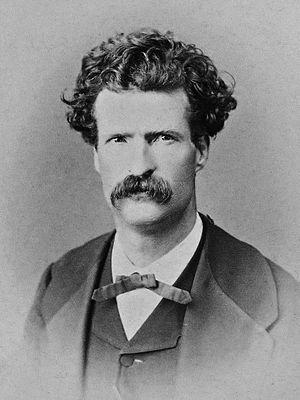
La région du Missouri fut explorée pour la première fois en 1673, par les Français du Canada, Louis Jolliet et Jacques Marquette, qui avaient traversé les Grands Lacs, remonté les rivières et effectué un portage pour basculer sur le réseau fluvial du Mississippi-Missouri. Ils rencontrent sur les terres de l'actuel Missouri des tribus indiennes, pour la plupart des Algonquins et des Sioux.
Les Abdullah Frères — un groupe de trois frères, formé de Vichen, Hovsep et Kevork Abdullahian — sont des photographes ottomans d'origine arménienne ayant acquis une renommée internationale durant la période de fin de l'Empire ottoman. Ils prenaient des photos de vues panoramiques et d'individus célèbres, dont notamment des sultans ottomans. La plupart de leurs photographies sont de style orientaliste et ont été prises dans l'Empire ottoman.
Mark Twain [mɑɹk tweɪn], nom de plume de Samuel Langhorne Clemens, né le 30 novembre 1835 à Florida dans le Missouri et mort le 21 avril 1910 à Redding dans le Connecticut, est un écrivain, essayiste et humoriste américain.